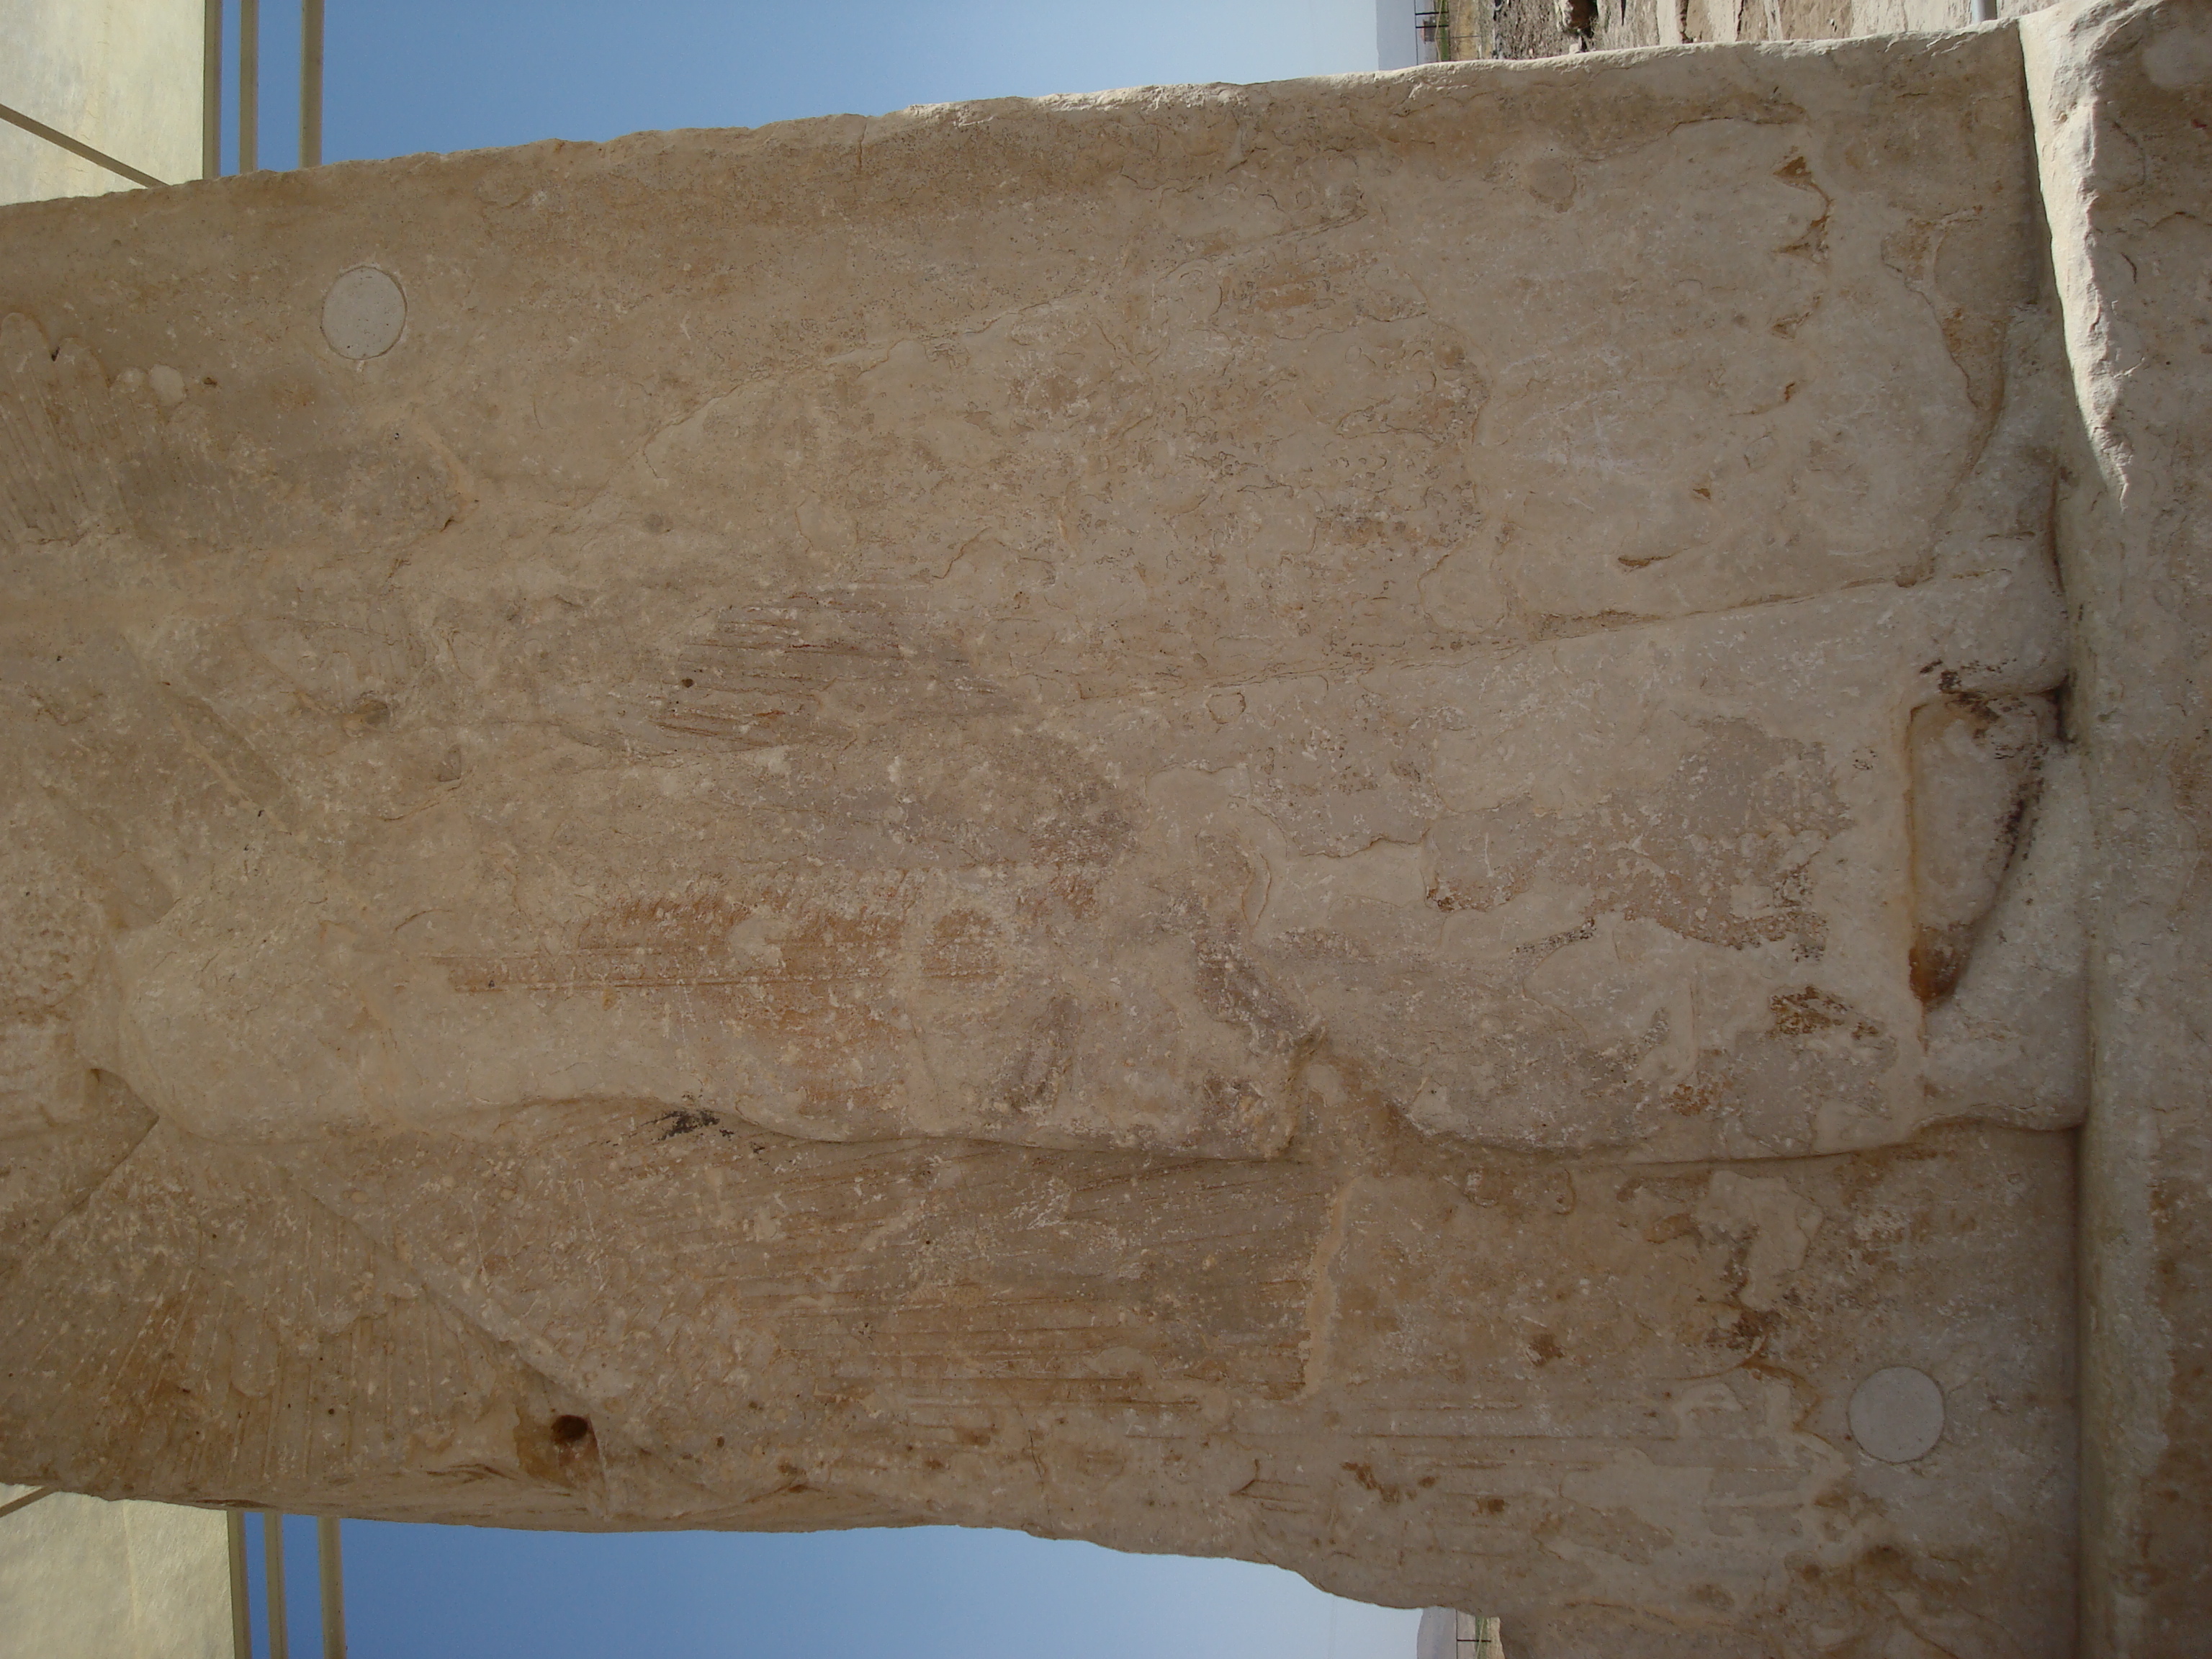
persepolis, persia, iran, shiraz, Achaemenid, Darius, empire, Cyrus, ancient, limestone, beige, marble, lime, floor, architecture, flooring